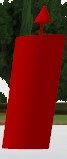
Label: lateral_starboard
Descriptions: starboard-hand buoy painted in solid red ||| red lateral mark on the starboard side ||| no horizontal or vertical bands ||| red cone-shaped top mark